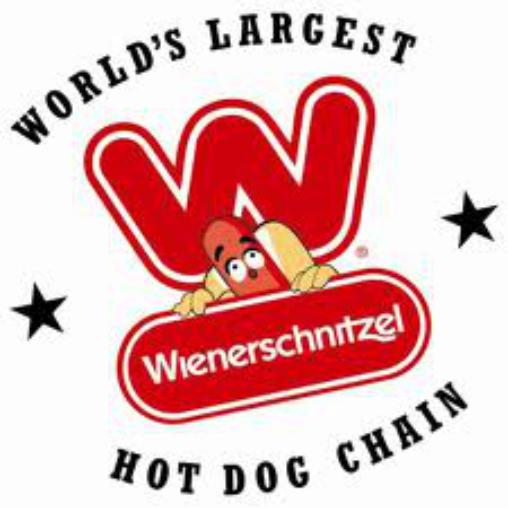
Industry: Food